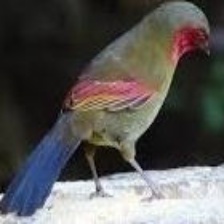
Species: SCARLET FACED LIOCICHLA
Scientific name: LIOCICHLA RIPPONI